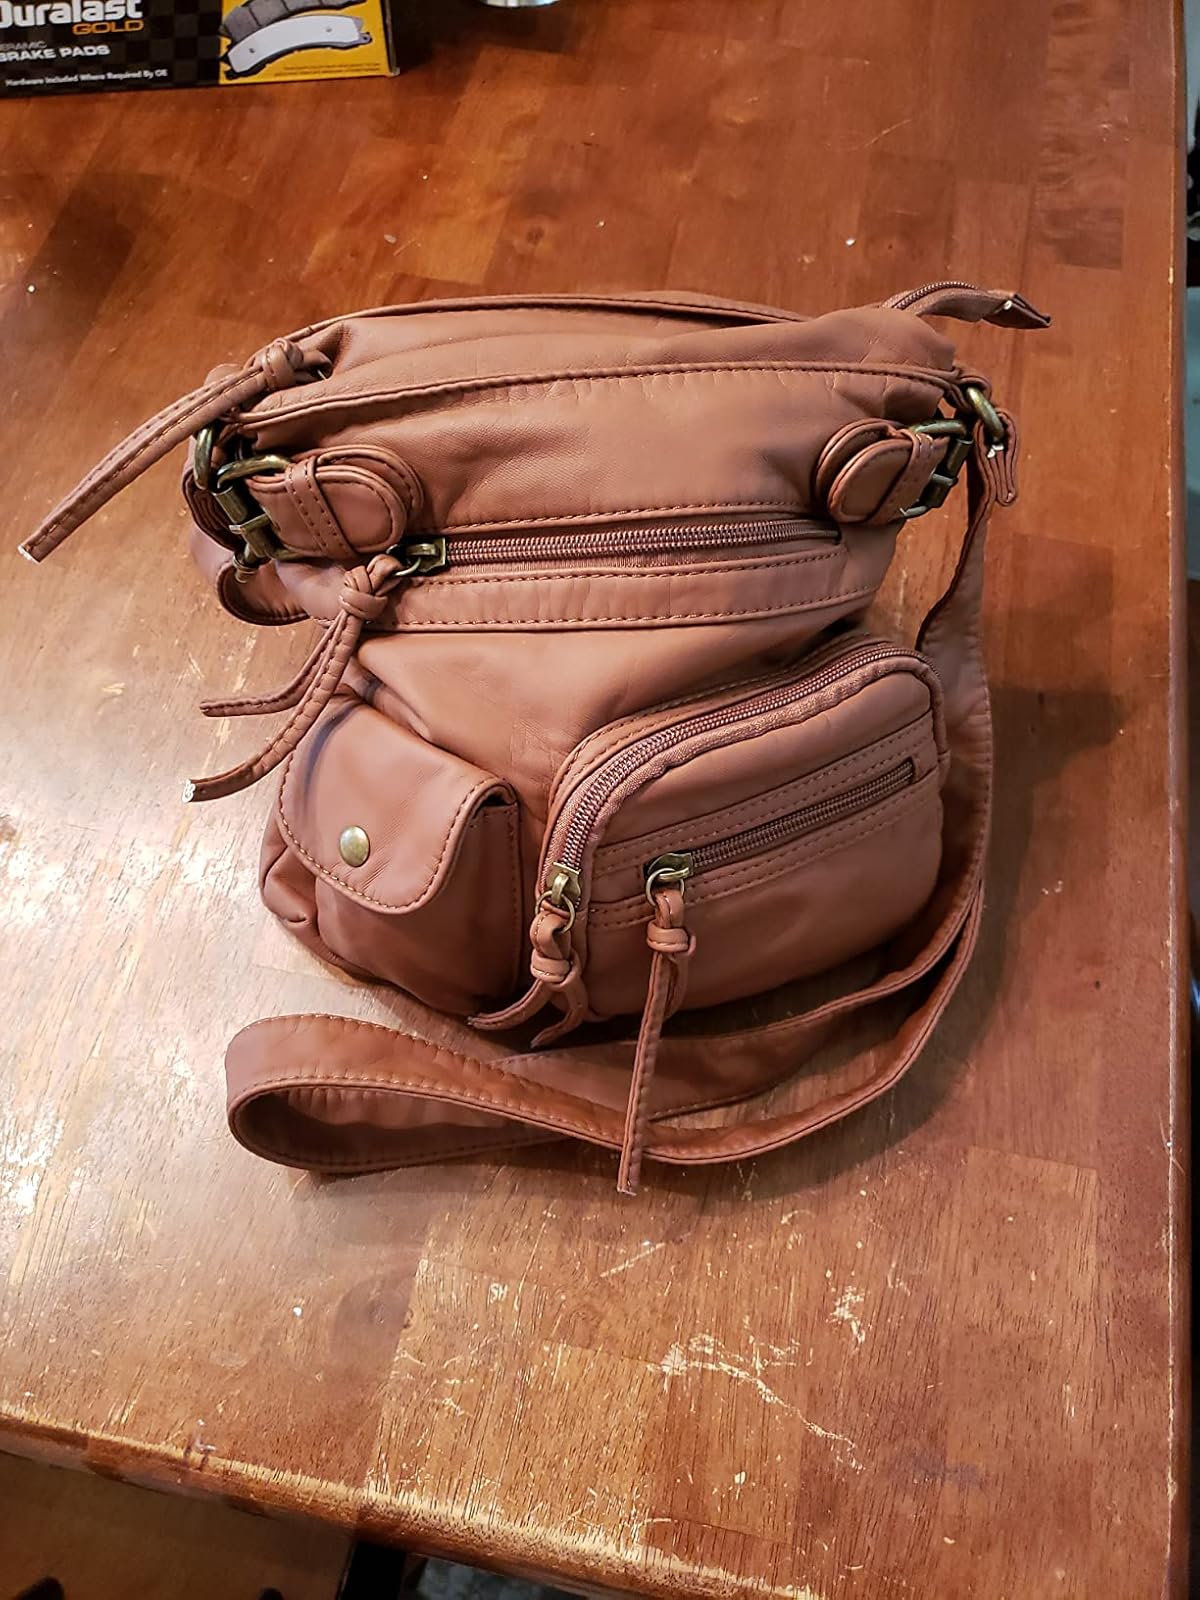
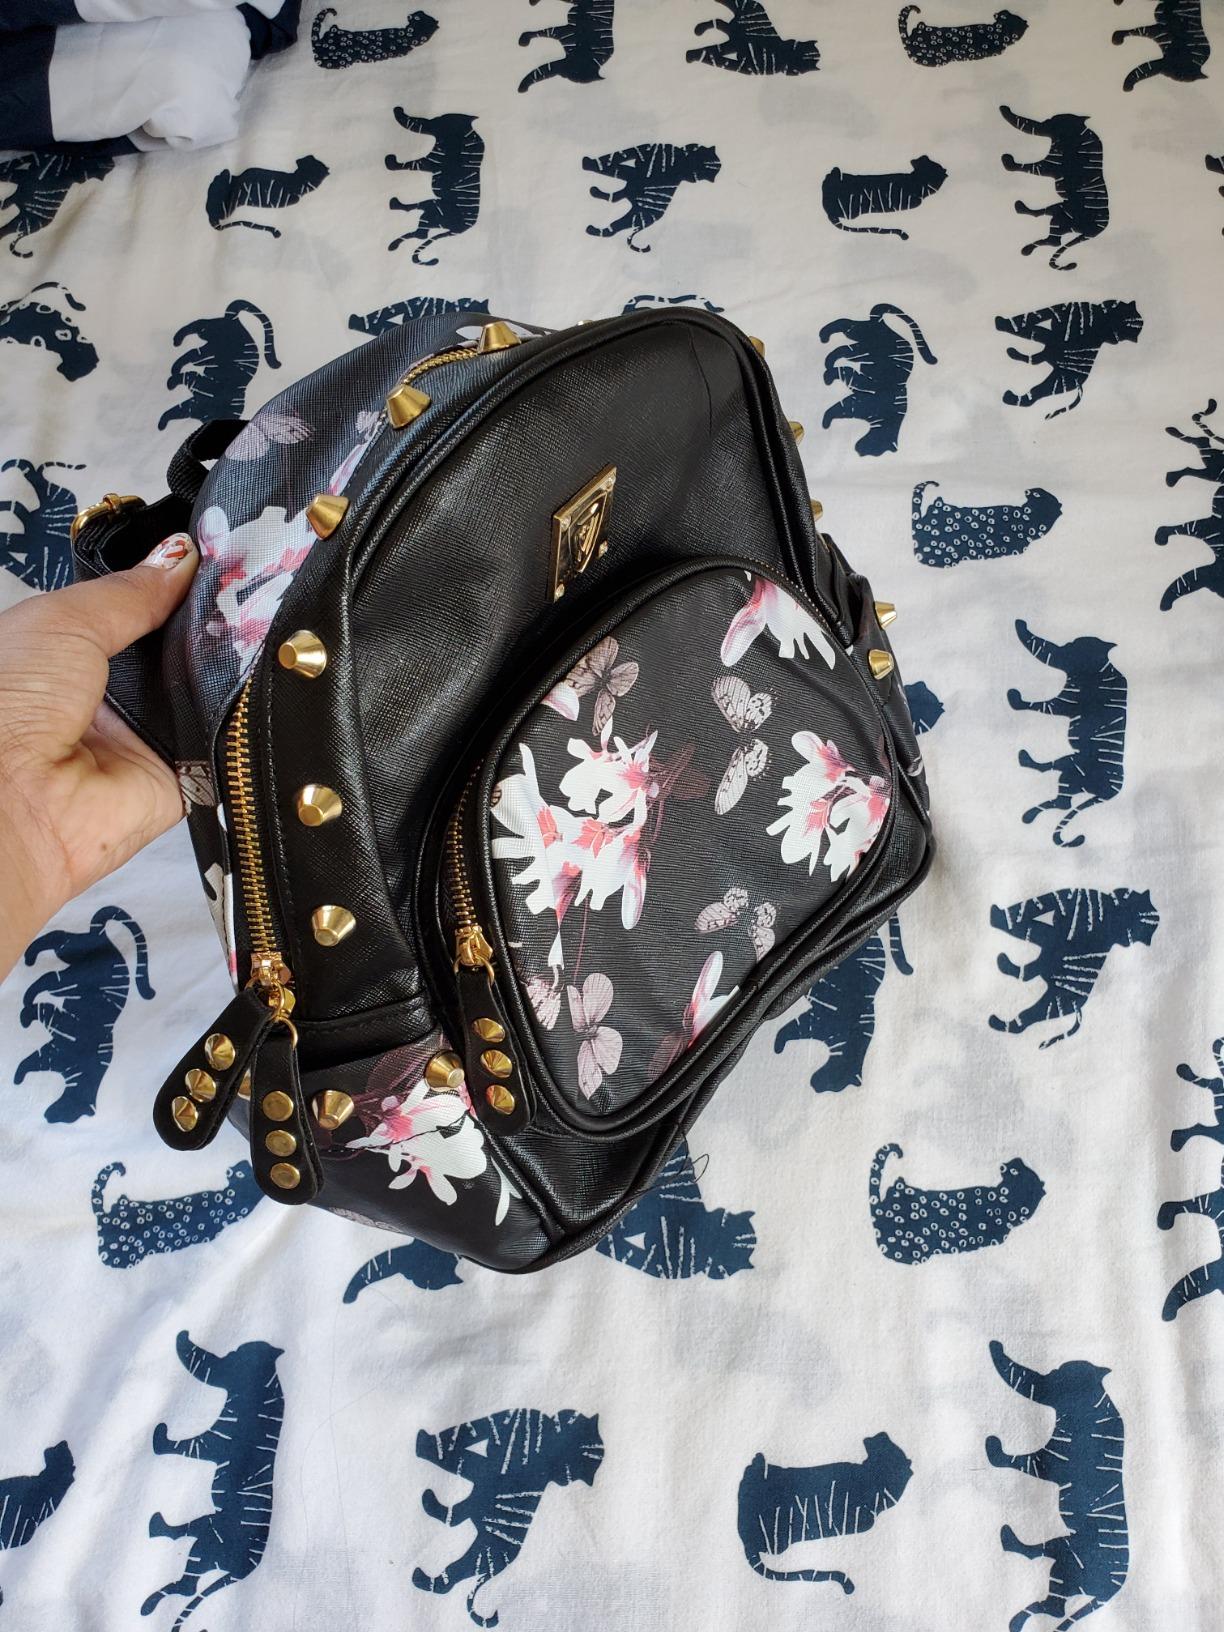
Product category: accessories_handbag
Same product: no